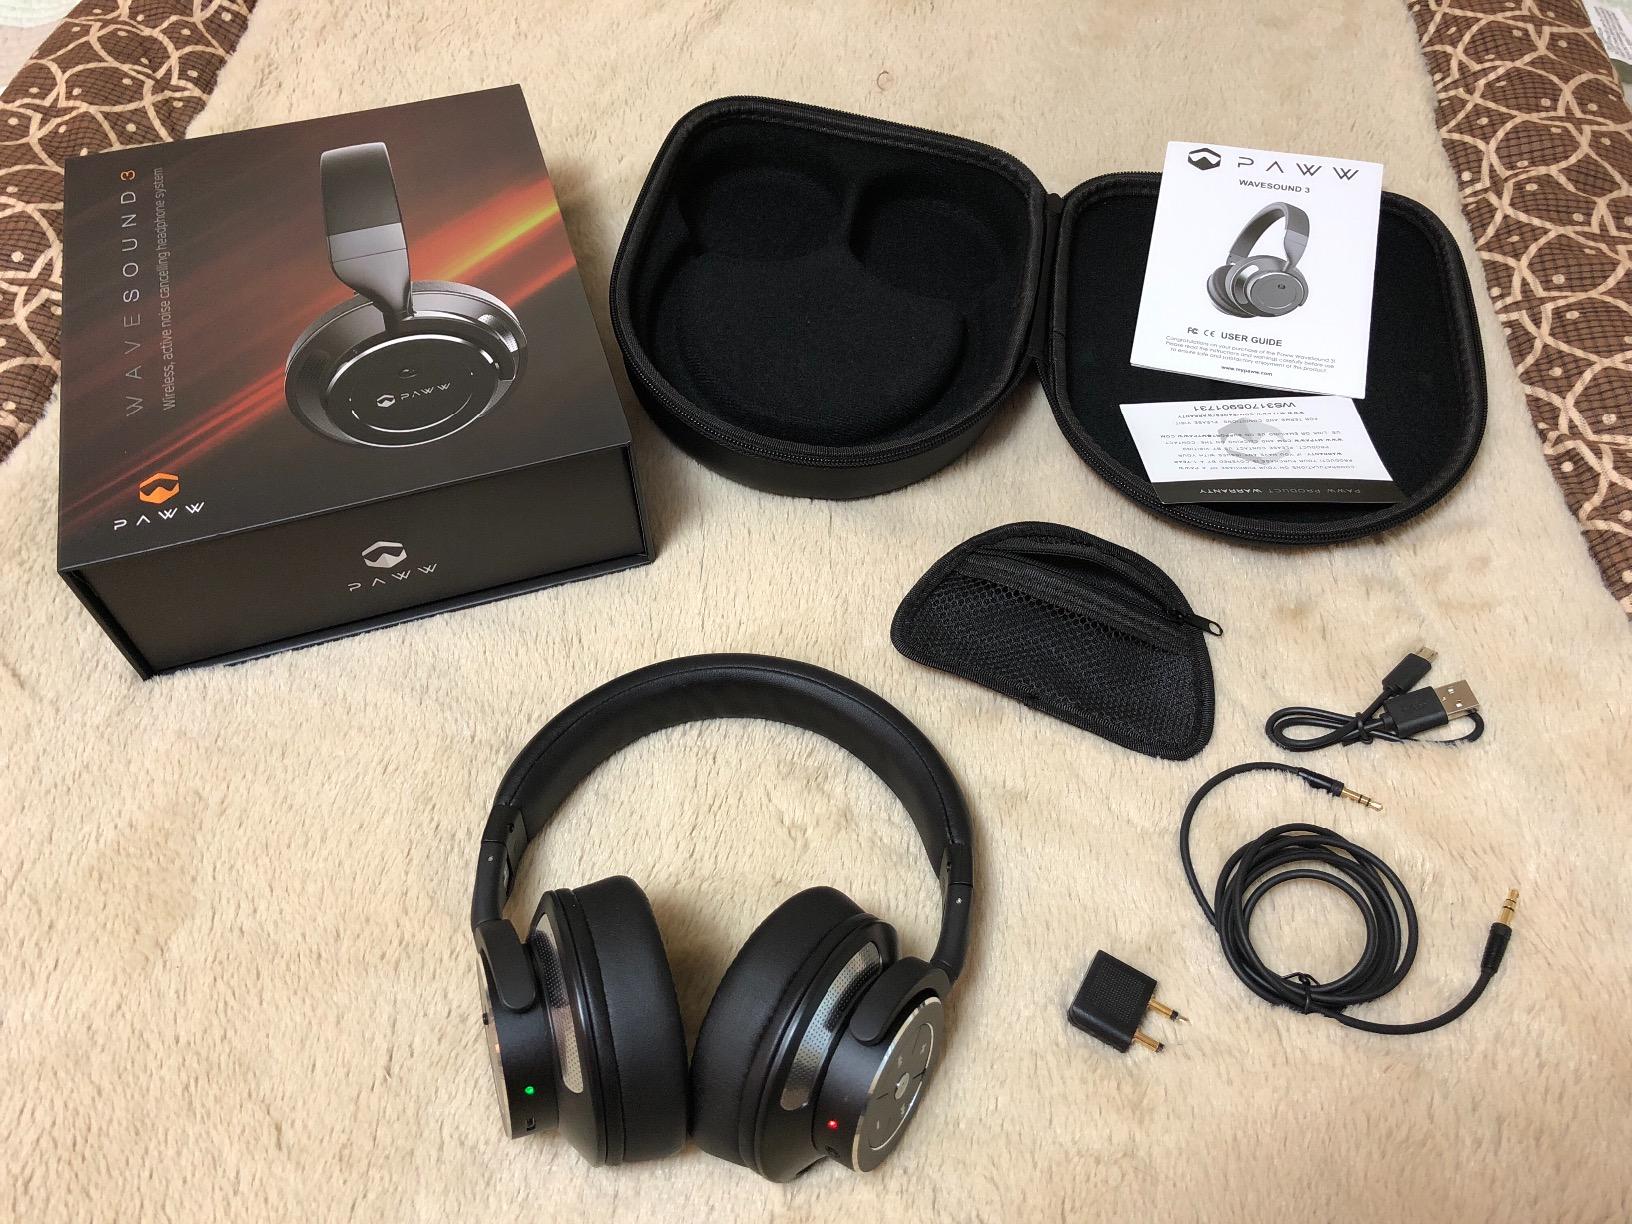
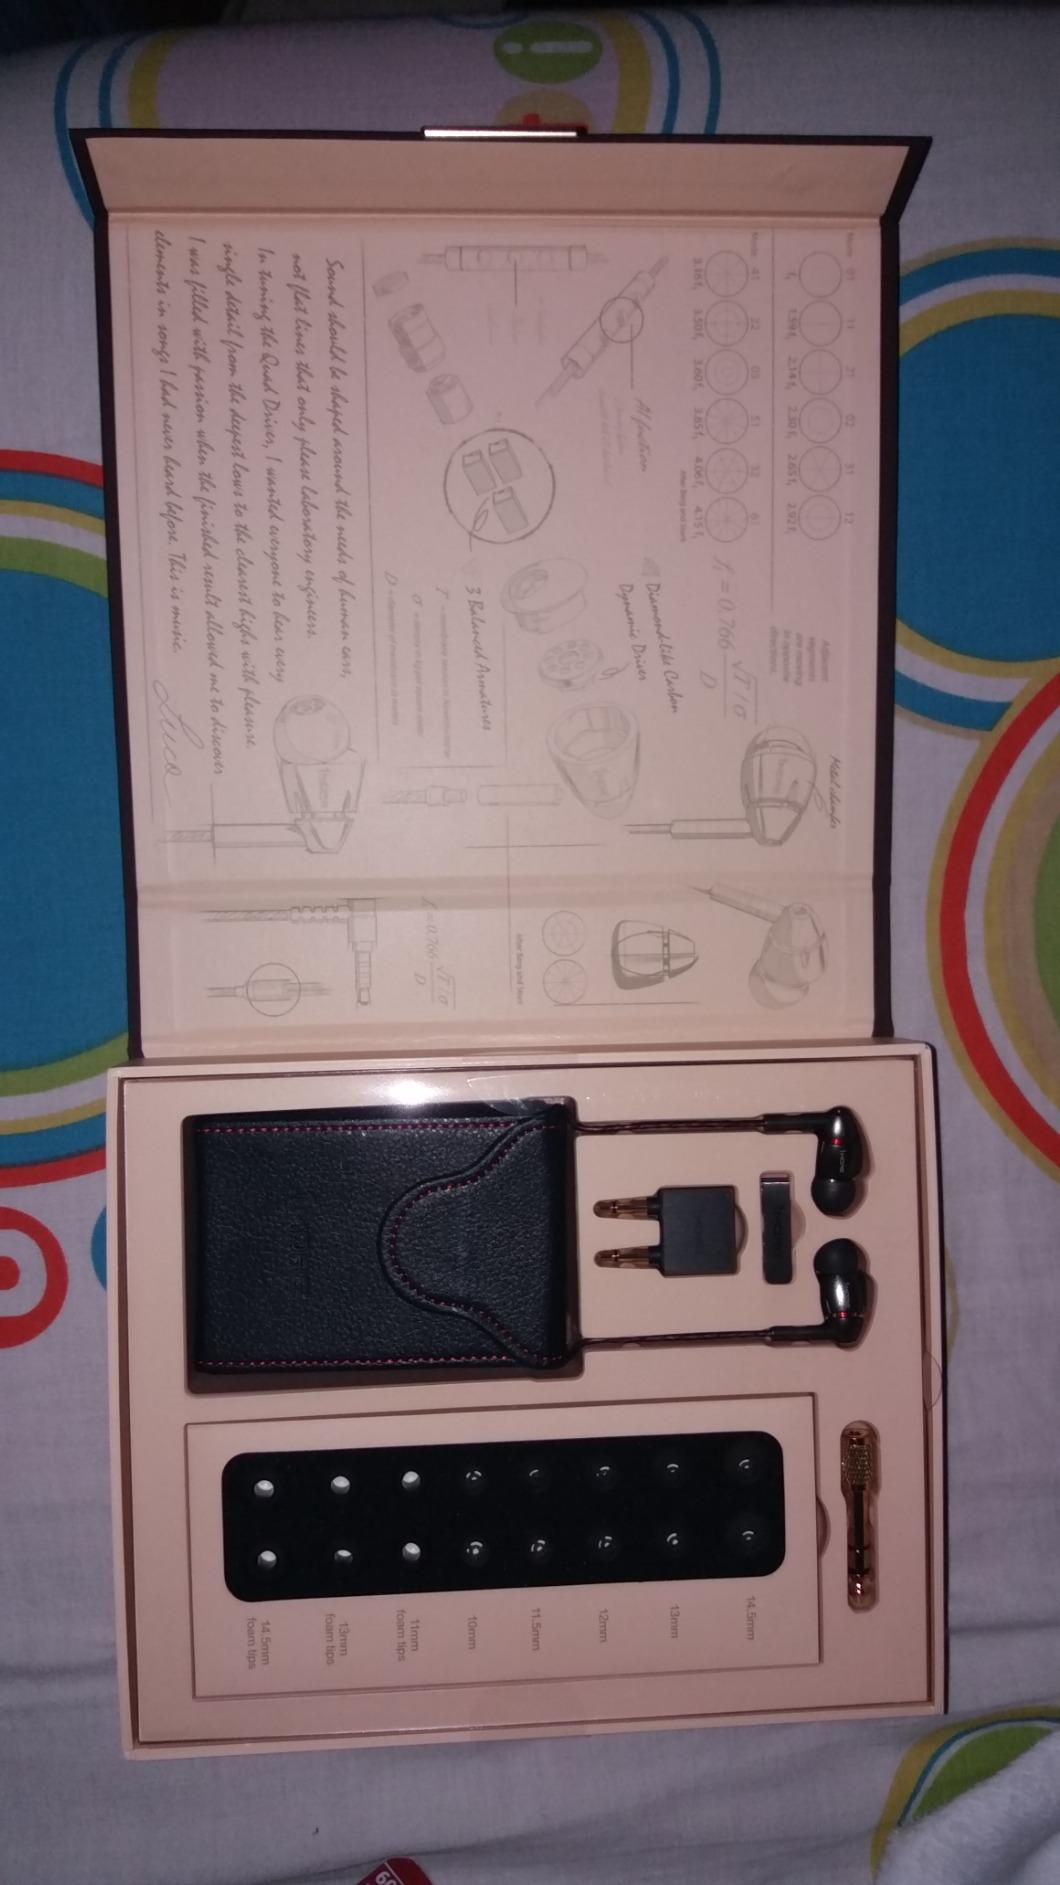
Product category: headphones
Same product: no